Rif Dimashq offensive (February–April 2018)

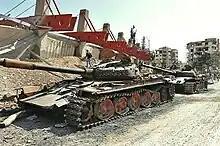
Destroyed Jaysh al-Islam tanks in Douma, April 2018

On 12 March, government forces were 200 to 300 meters from physically cutting off Harasta from Douma. Later in the day, the military finished encircling Harasta, cutting it off from Douma. The army had also captured the town of Aftris, thus fully clearing the rural areas of the southern part of Eastern Ghouta. The battle for the town lasted several days due to heavy rebel defenses which consisted of a wide anti-tank ditch and several well-fortified layers of trenches and tactical positions in and around it. Government forces also shelled rebel positions on the Jobar axis during the day. Meanwhile, tensions erupted in the rebel-held town of Kafr Batna, with the rebels shooting at civilian protesters who were demanding an evacuation deal with the government; one protester was killed, according to a local doctor.